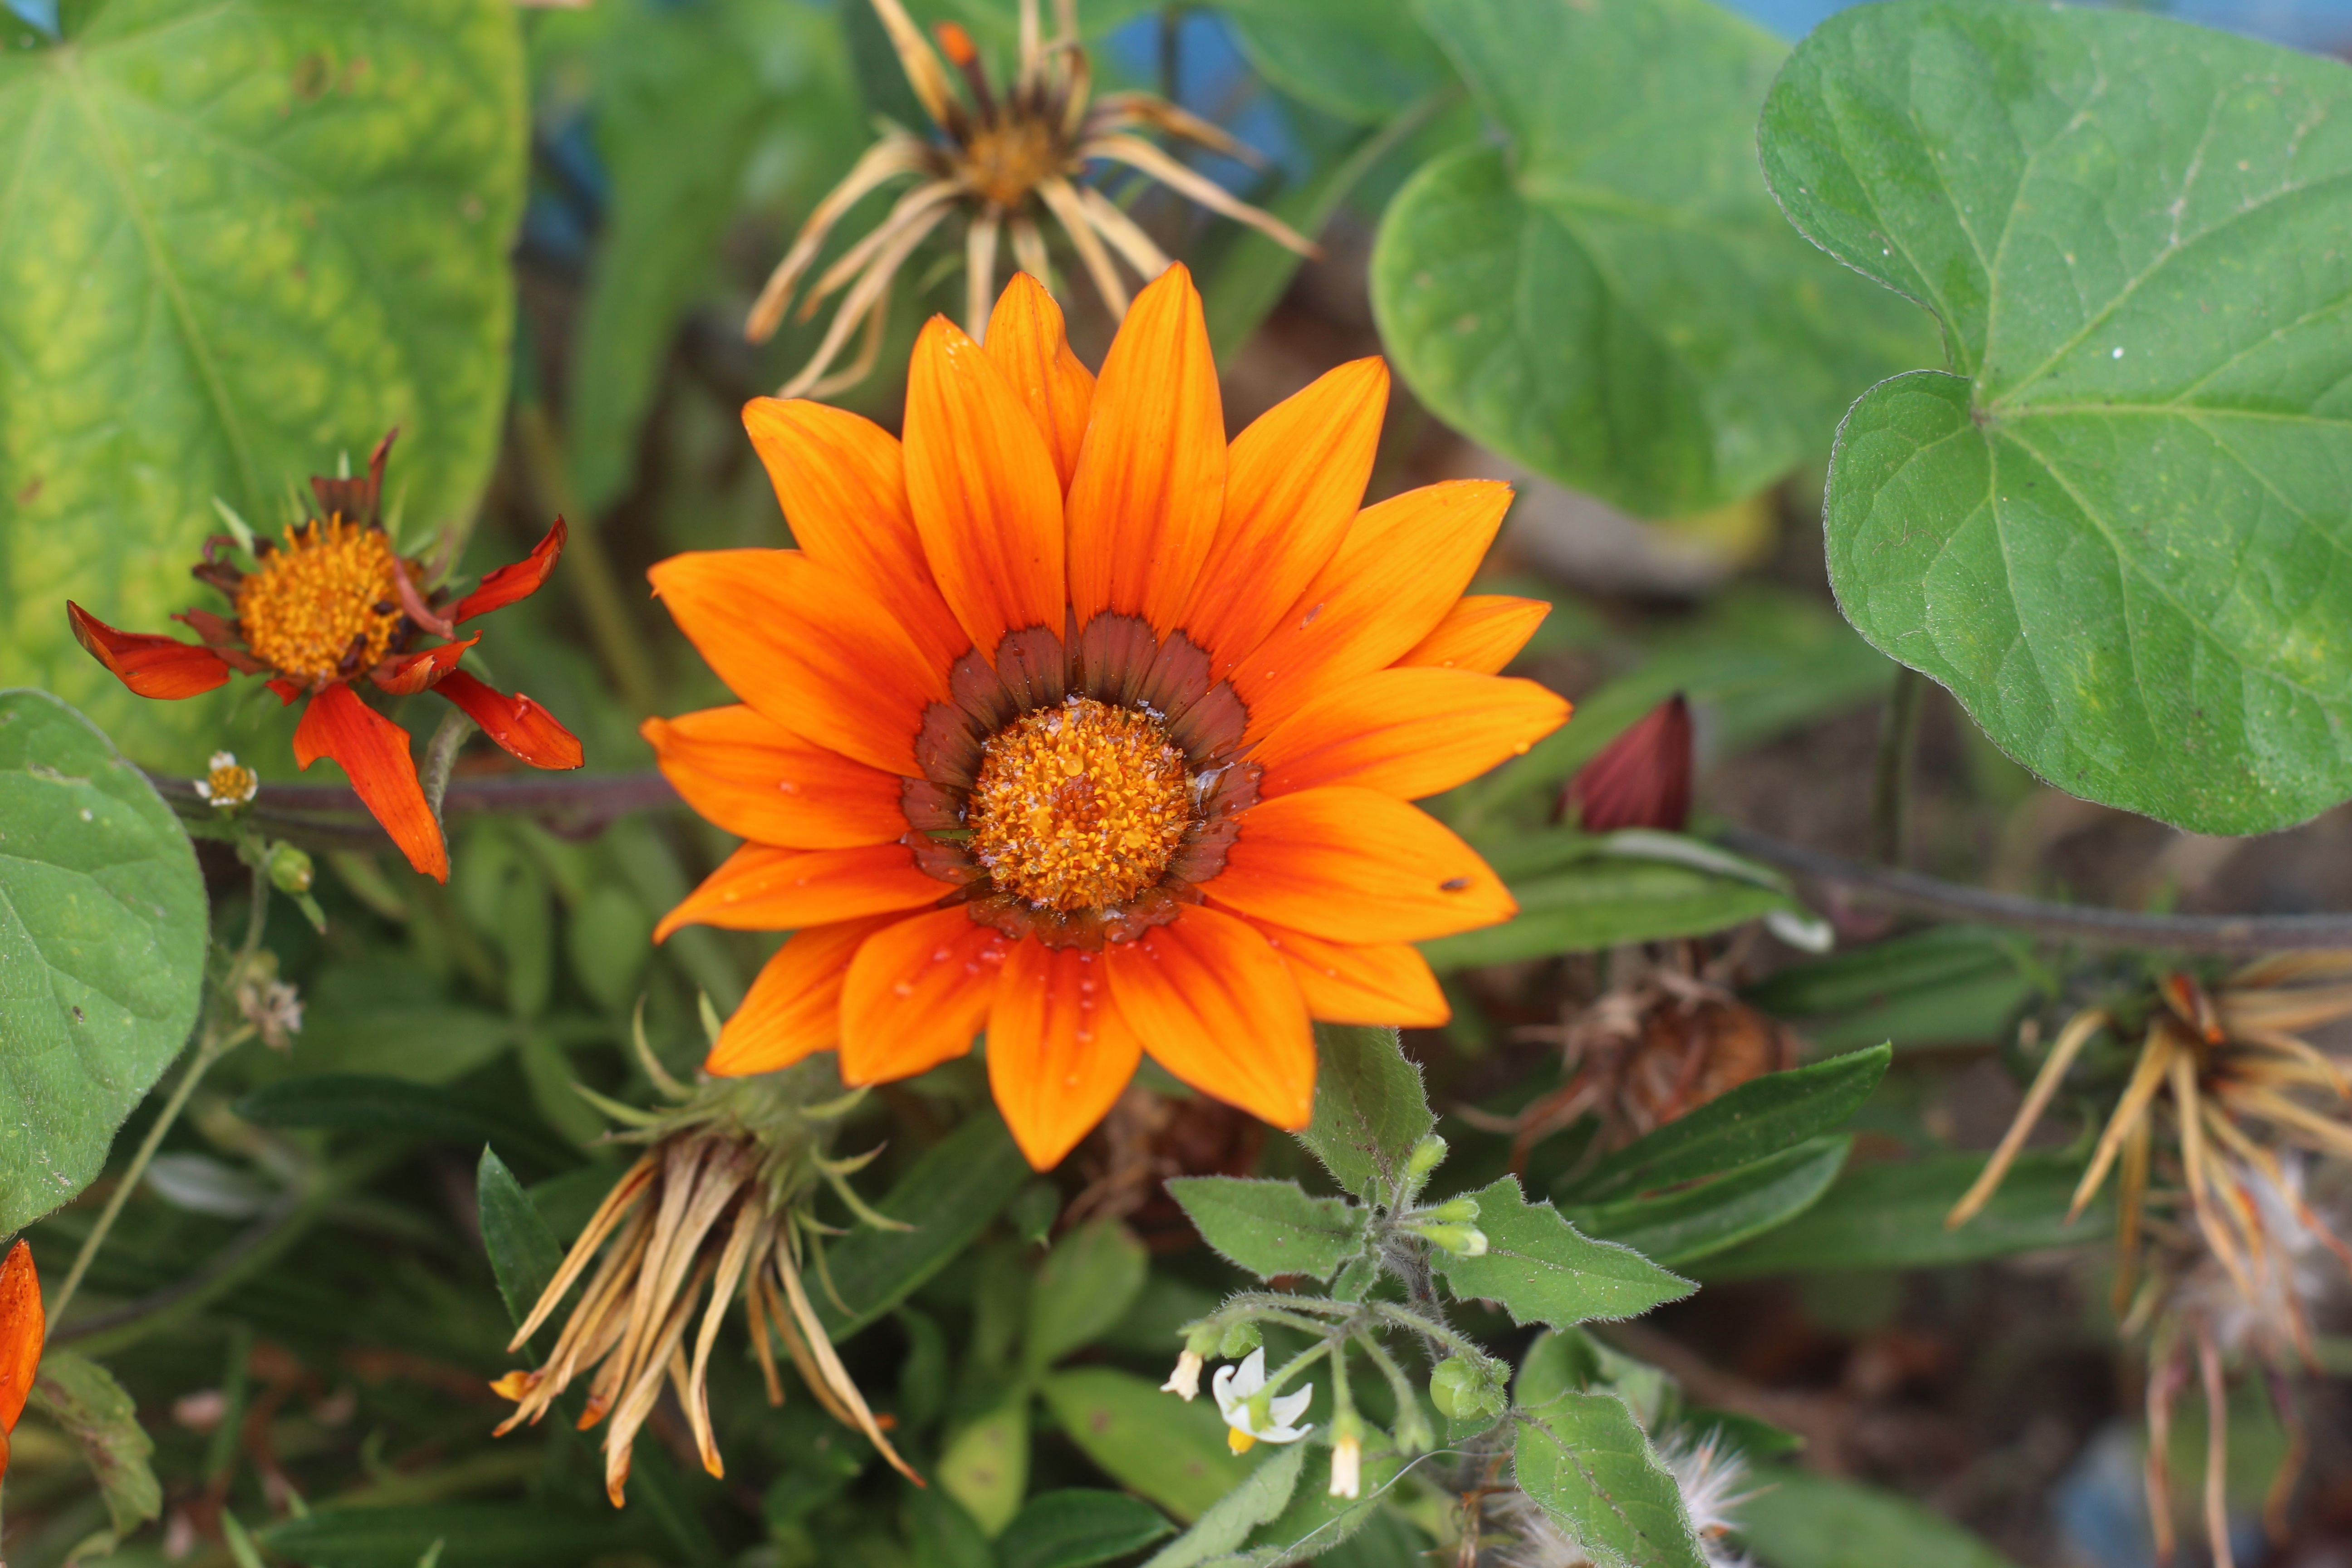
nature, plant, flower, petal, bush, spring, green, red, color, botany, yellow, flora, sunflower, plants, wildflower, flowers, leaves, beauty, flowering plant, daisy family, multi colored, annual plant, land plant